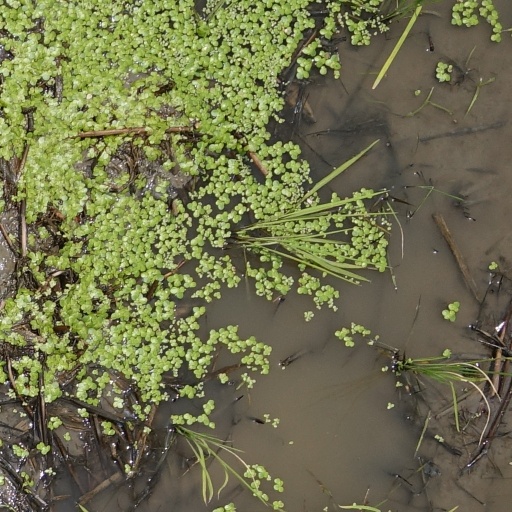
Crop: rice